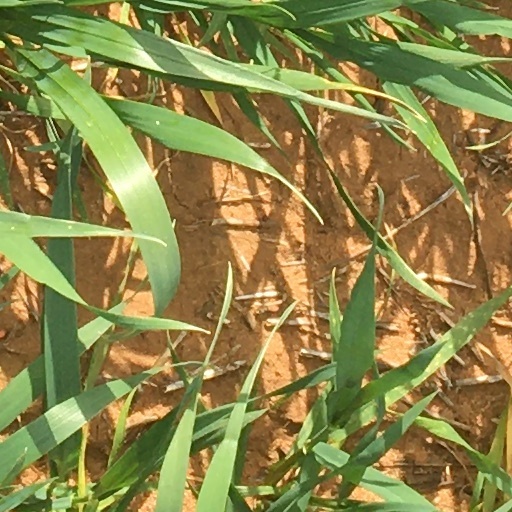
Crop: wheat